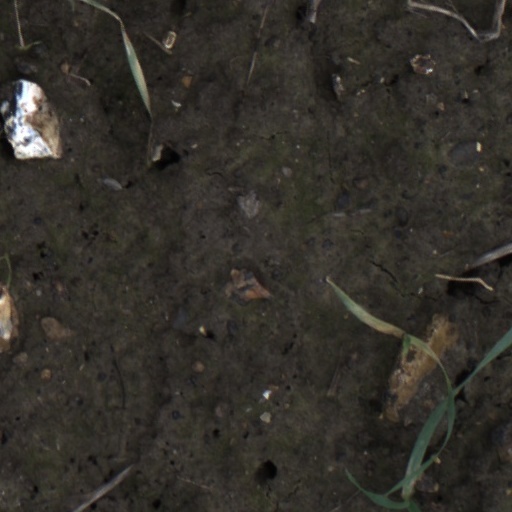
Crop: wheat